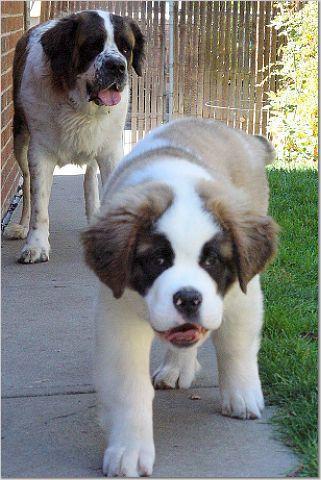
Saint_Bernard